Ramsey North railway station

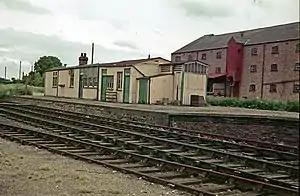
Ramsey (North) railway station, June 1973

Ramsey North railway station was a railway station in Ramsey, Cambridgeshire which is now closed.